Royal Yugoslav Army

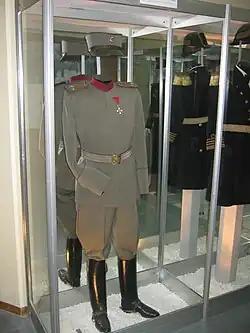
Royal Yugoslav Army officers' uniform

The first manoeuvres of any significant size since the formation of the army in 1919 were conducted between the troops of two divisions during 29 September to 2 October 1927, although the number of troops engaged did not exceed 10,000 and some reserves had to be called up to achieve this number. Prior to this, only local inter-garrison exercises had been conducted. The method adopted for the exercises and the tactics used were similar to those used by the British Army before the Second Boer War. In 1928, four new infantry regiments were established in response to an Italian buildup along the frontier. These were seen as the nucleus for a potential new infantry division. The arsenal at Kragujevac also went into operation, producing Mauser M24 series rifles and ammunition. In January 1929, King Alexander established a personal dictatorship and appointed Živković as prime minister. In April, thirty-two generals were forcibly retired, including the chief of the General Staff, Petar Pešić. During that year, the army took delivery of 4,000 light machine guns, eighty field guns and 200,000 vz. 24 rifles from the Czech firm Škoda. The latter meant that the standing army could finally be equipped with a single type of rifle. The year also saw three inter-divisional exercises conducted, although reports indicated that they were poorly organised and carried out.